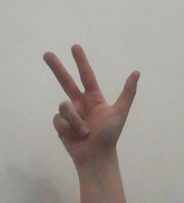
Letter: al